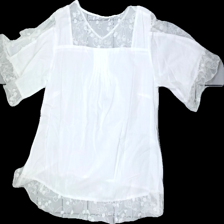
View: back
Type: Blouse
Category: Ladies
Brand: Missing
Colors: White
Material: 100% Viscose
Pattern: Lace
Cut: Regular
Season: All
Price range: 50-100
Recommended usage: Reuse
Description: Blouse with lace detailing